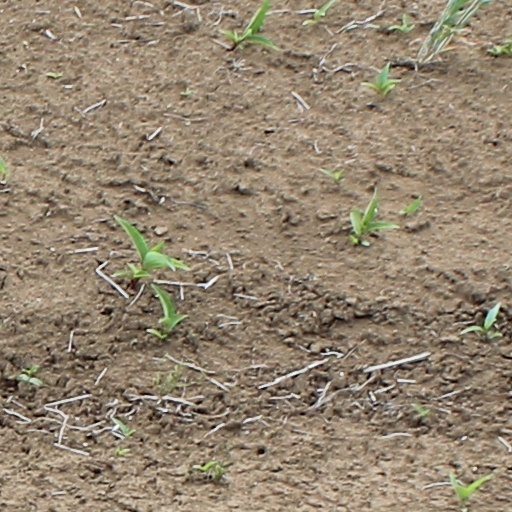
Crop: wheat